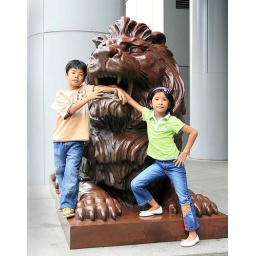
my son and daughter posing in HSBC tower